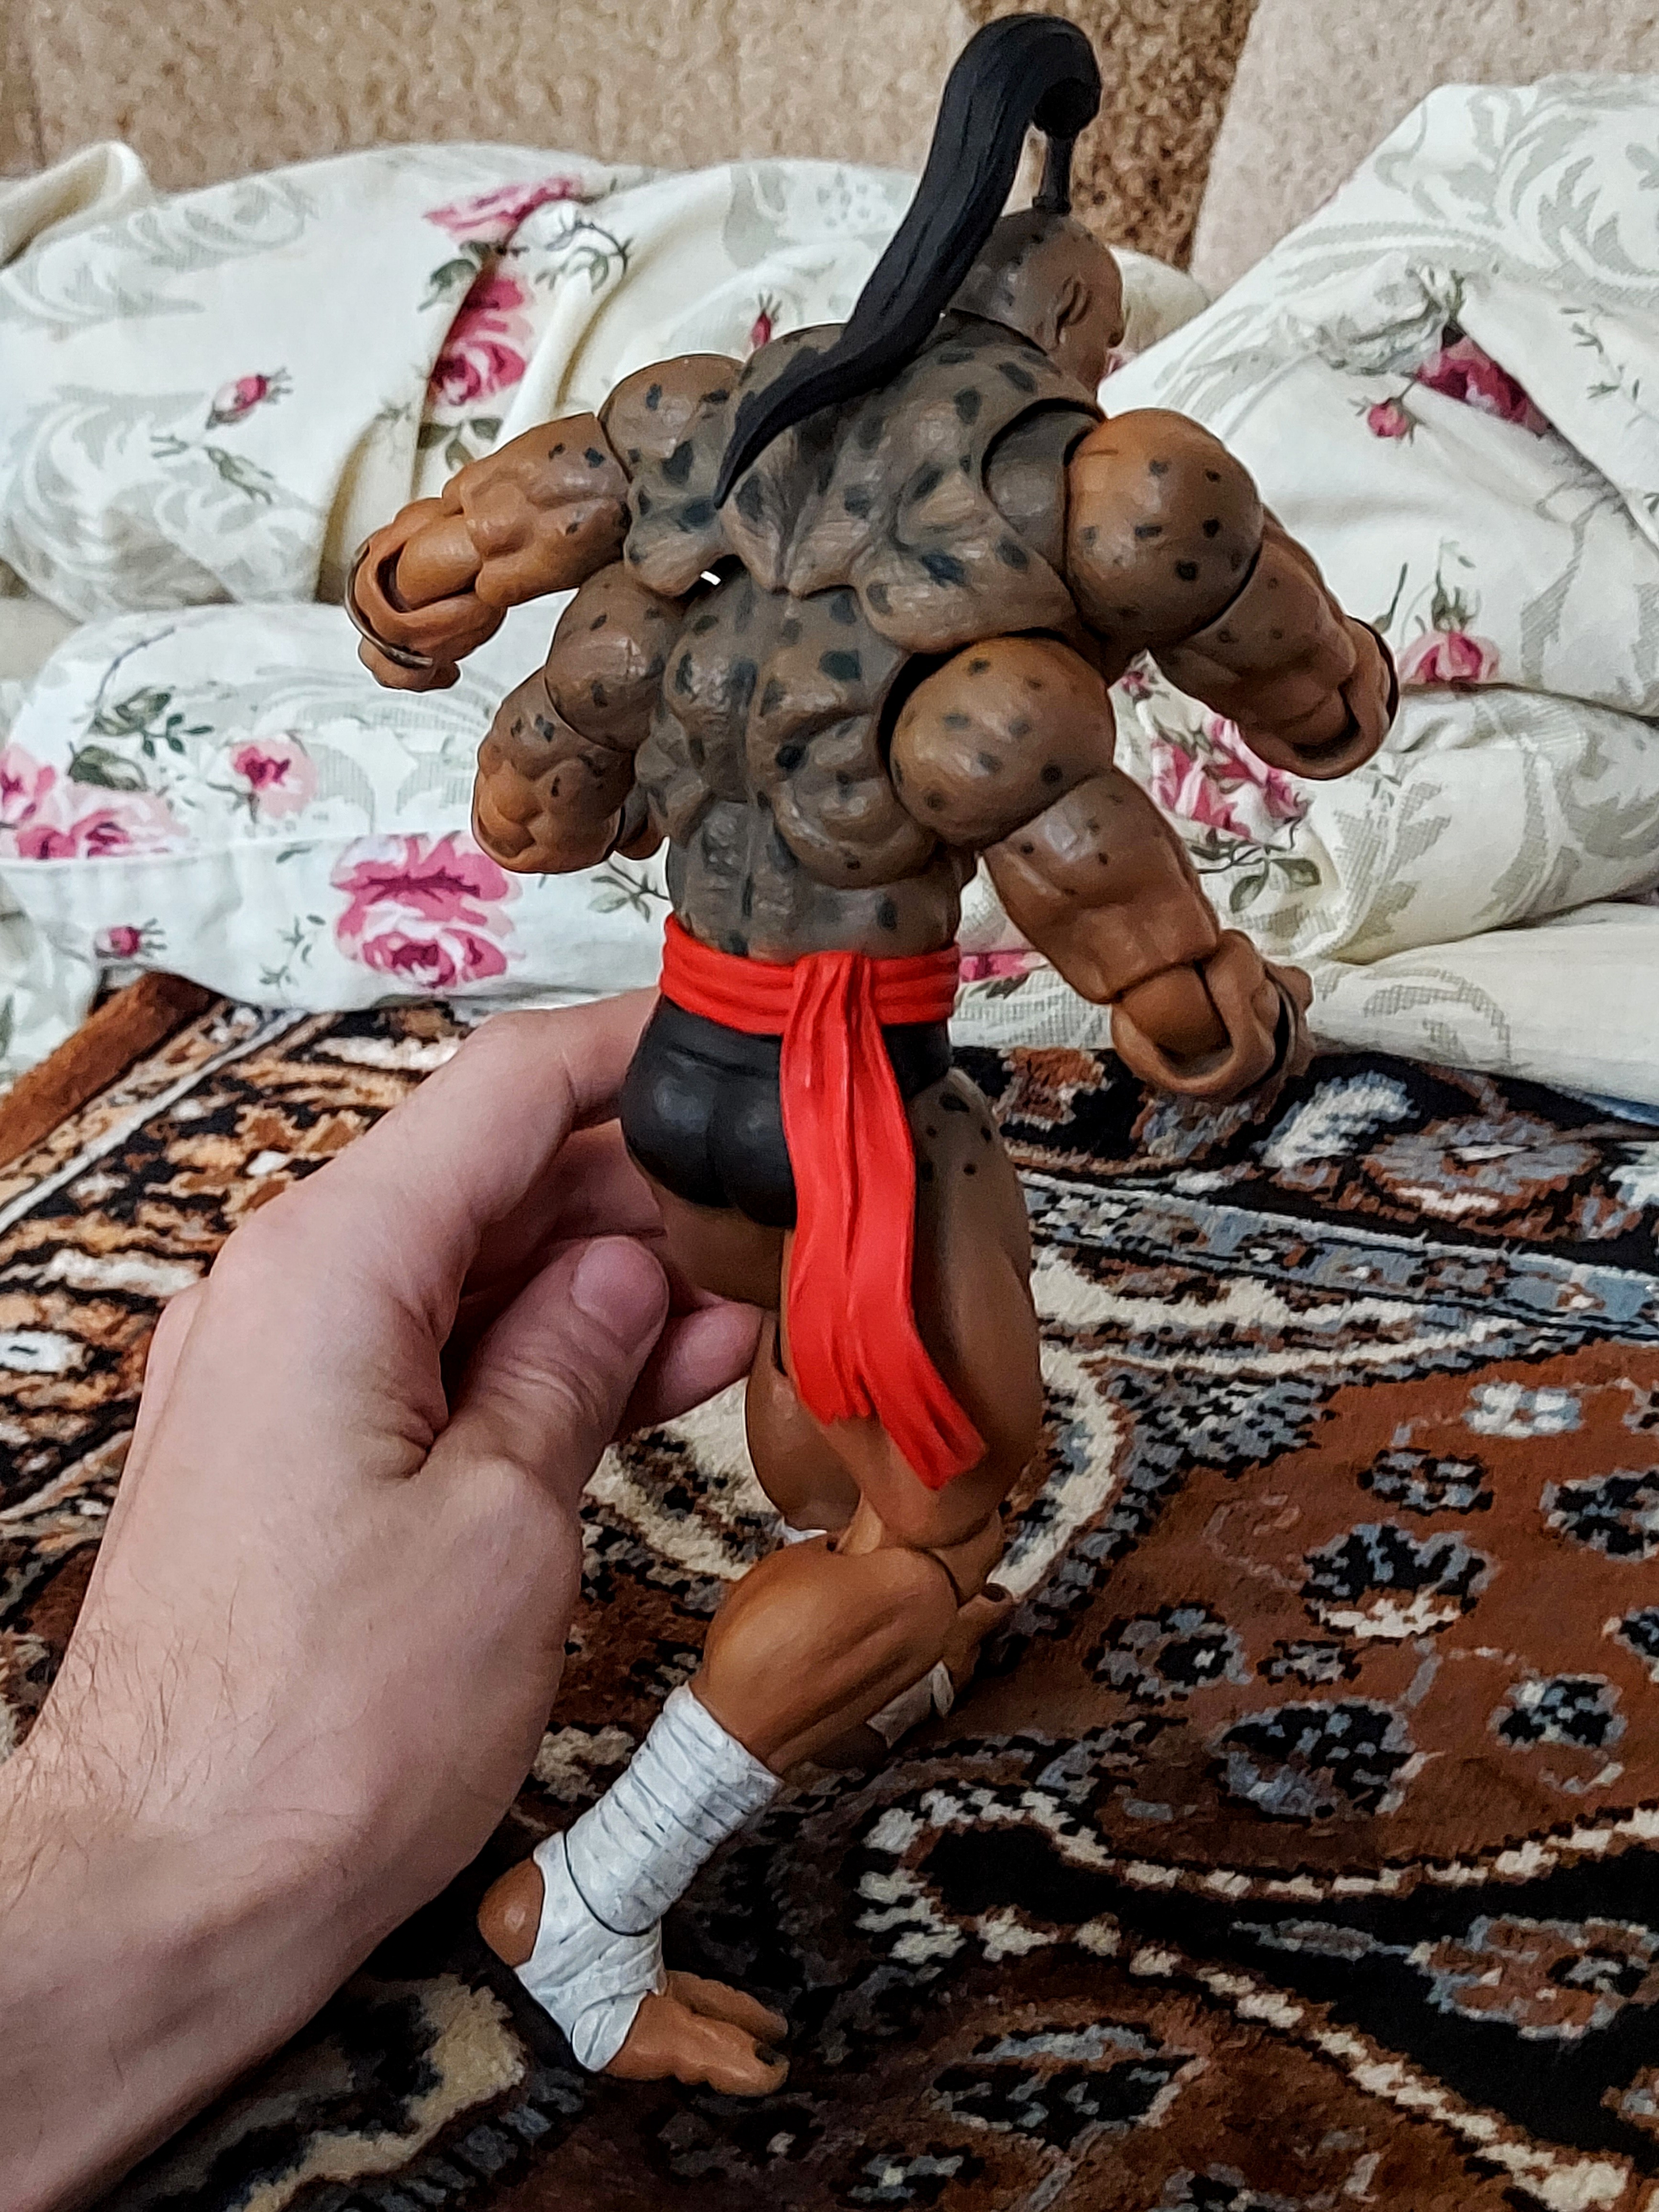
Shokan, storm, collectibles, warrior, fighter, action, figure, gesture, wood, nail, thumb, pattern, human leg, art, event, flooring, visual arts, carmine, artist, fictional character, linens, tradition, flesh, fun, costume, fiction, chest, soil, child, sitting, Barechested